Jan Jansse van Nes

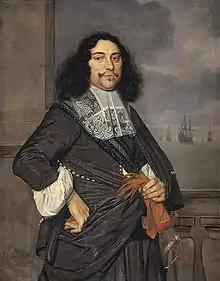
Portrait by Ludolf de Jongh, 1666

Jan Janszoon van Nes (26 April 1631 – ) was a Dutch admiral and brother of naval commander Aert Janszoon van Nes. They both took part in the Raid on the Medway of 1667. He was buried in the St. Lawrence Church in Rotterdam.